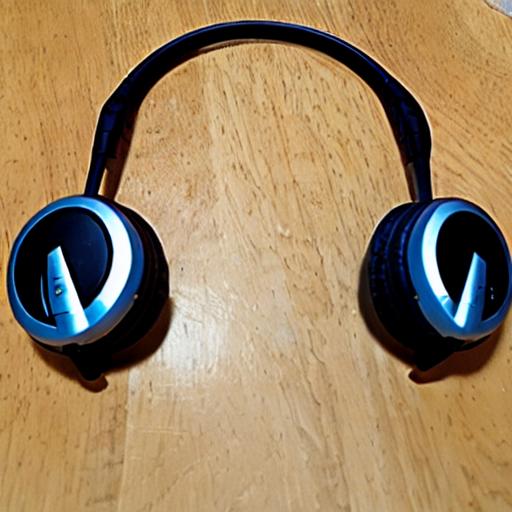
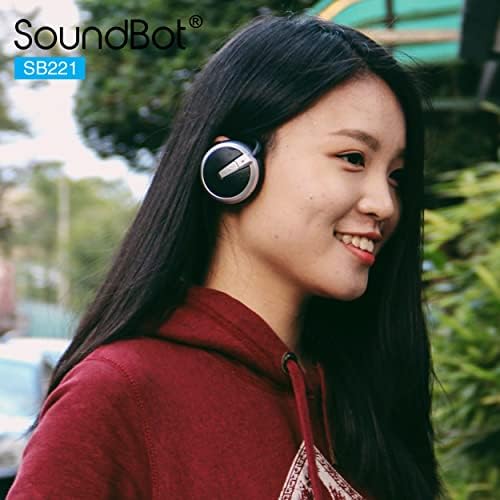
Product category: headphones
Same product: no